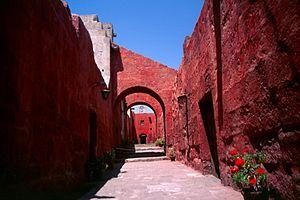
Le couvent Santa Catalina à Arequipa est le plus grand couvent du monde et le plus important édifice religieux du Pérou Il abrite une communauté de sœurs dominicaines.